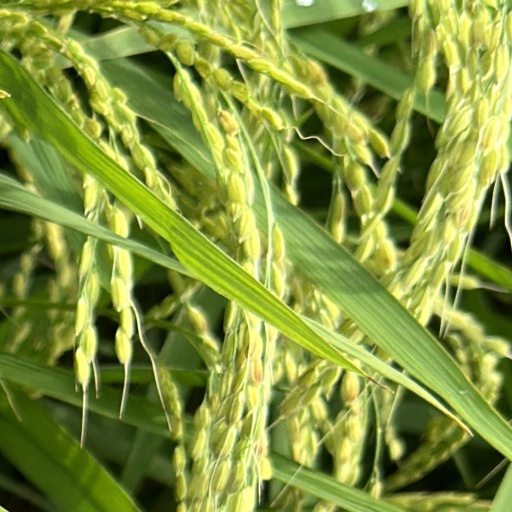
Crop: rice